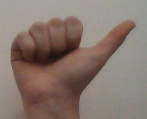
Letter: dhad